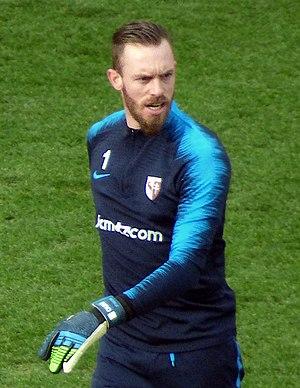
Alexandre Oukidja avant le match RC Lens / FC Metz, comptant pour la vingt-quatrième journée du championnat de France de Ligue 2 2018-2019, le 9 février 2019, au Stade Bollaert-Delelis.
Alexandre Oukidja, né le 19 juillet 1988 à Nevers, est un footballeur international algérien, évoluant au poste de gardien de but au sein du club français du FC Metz.